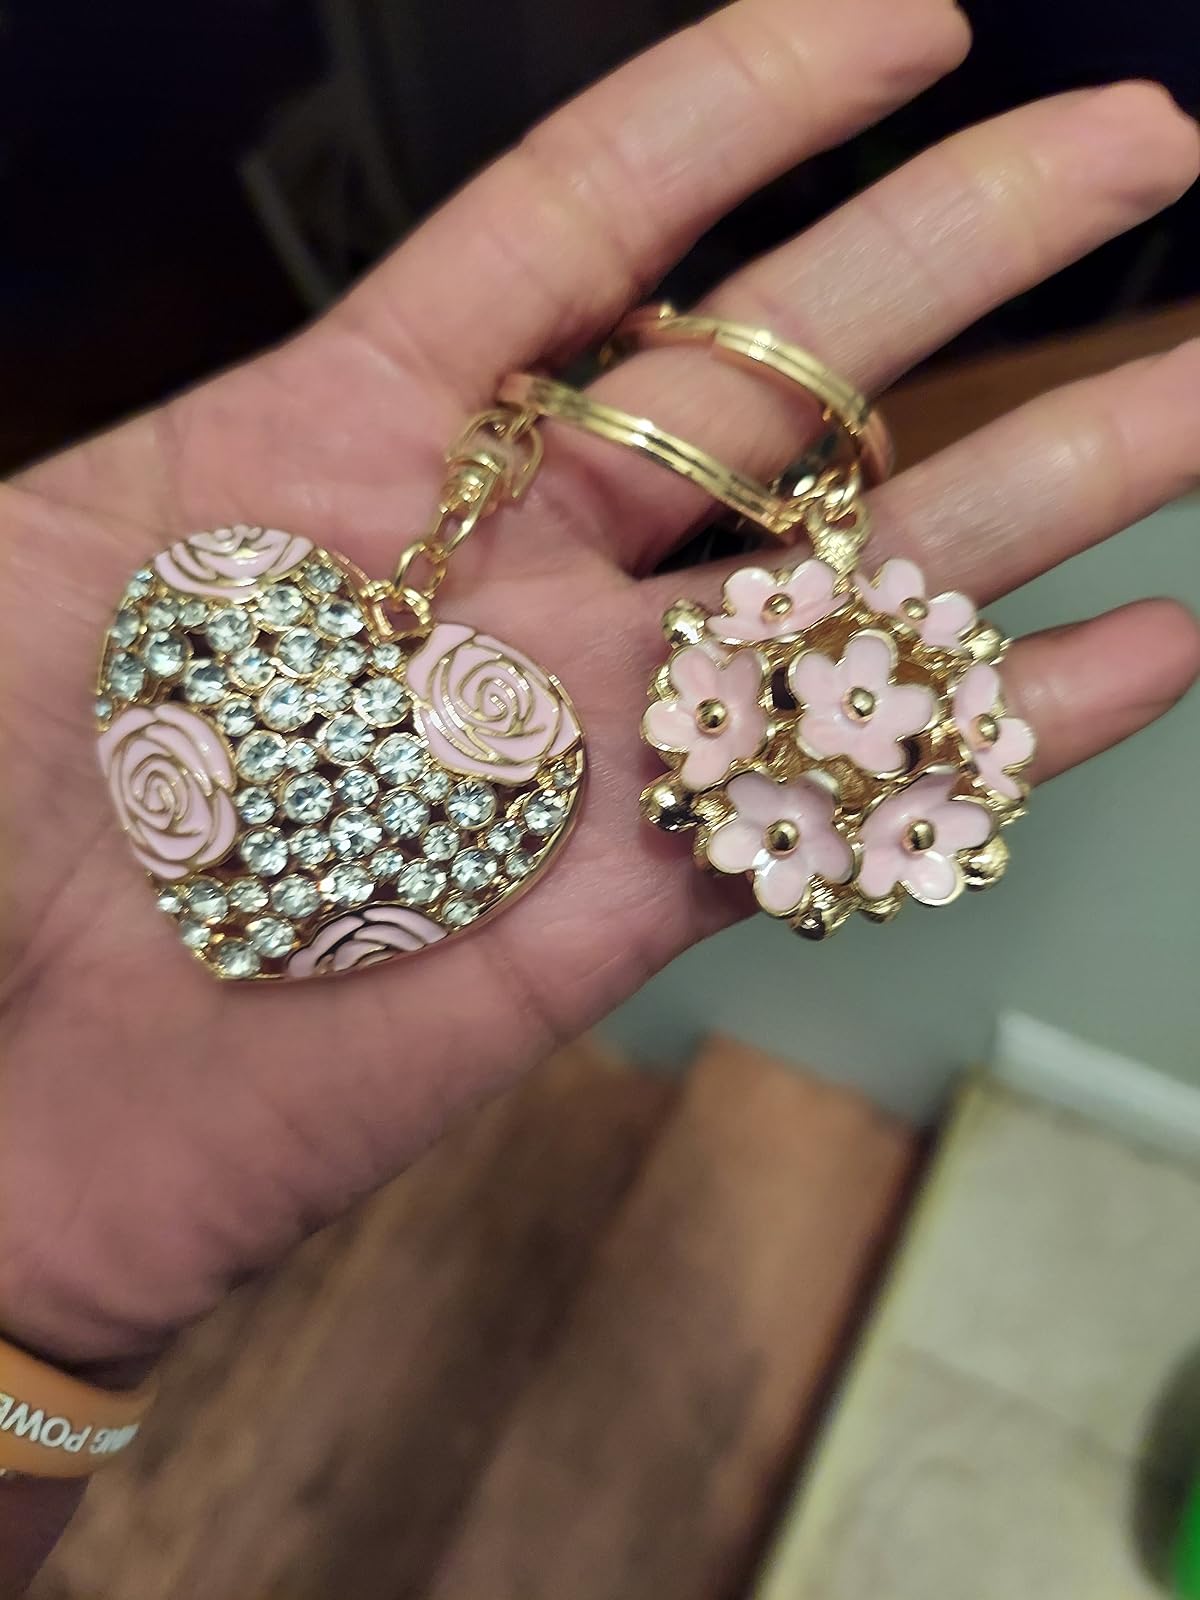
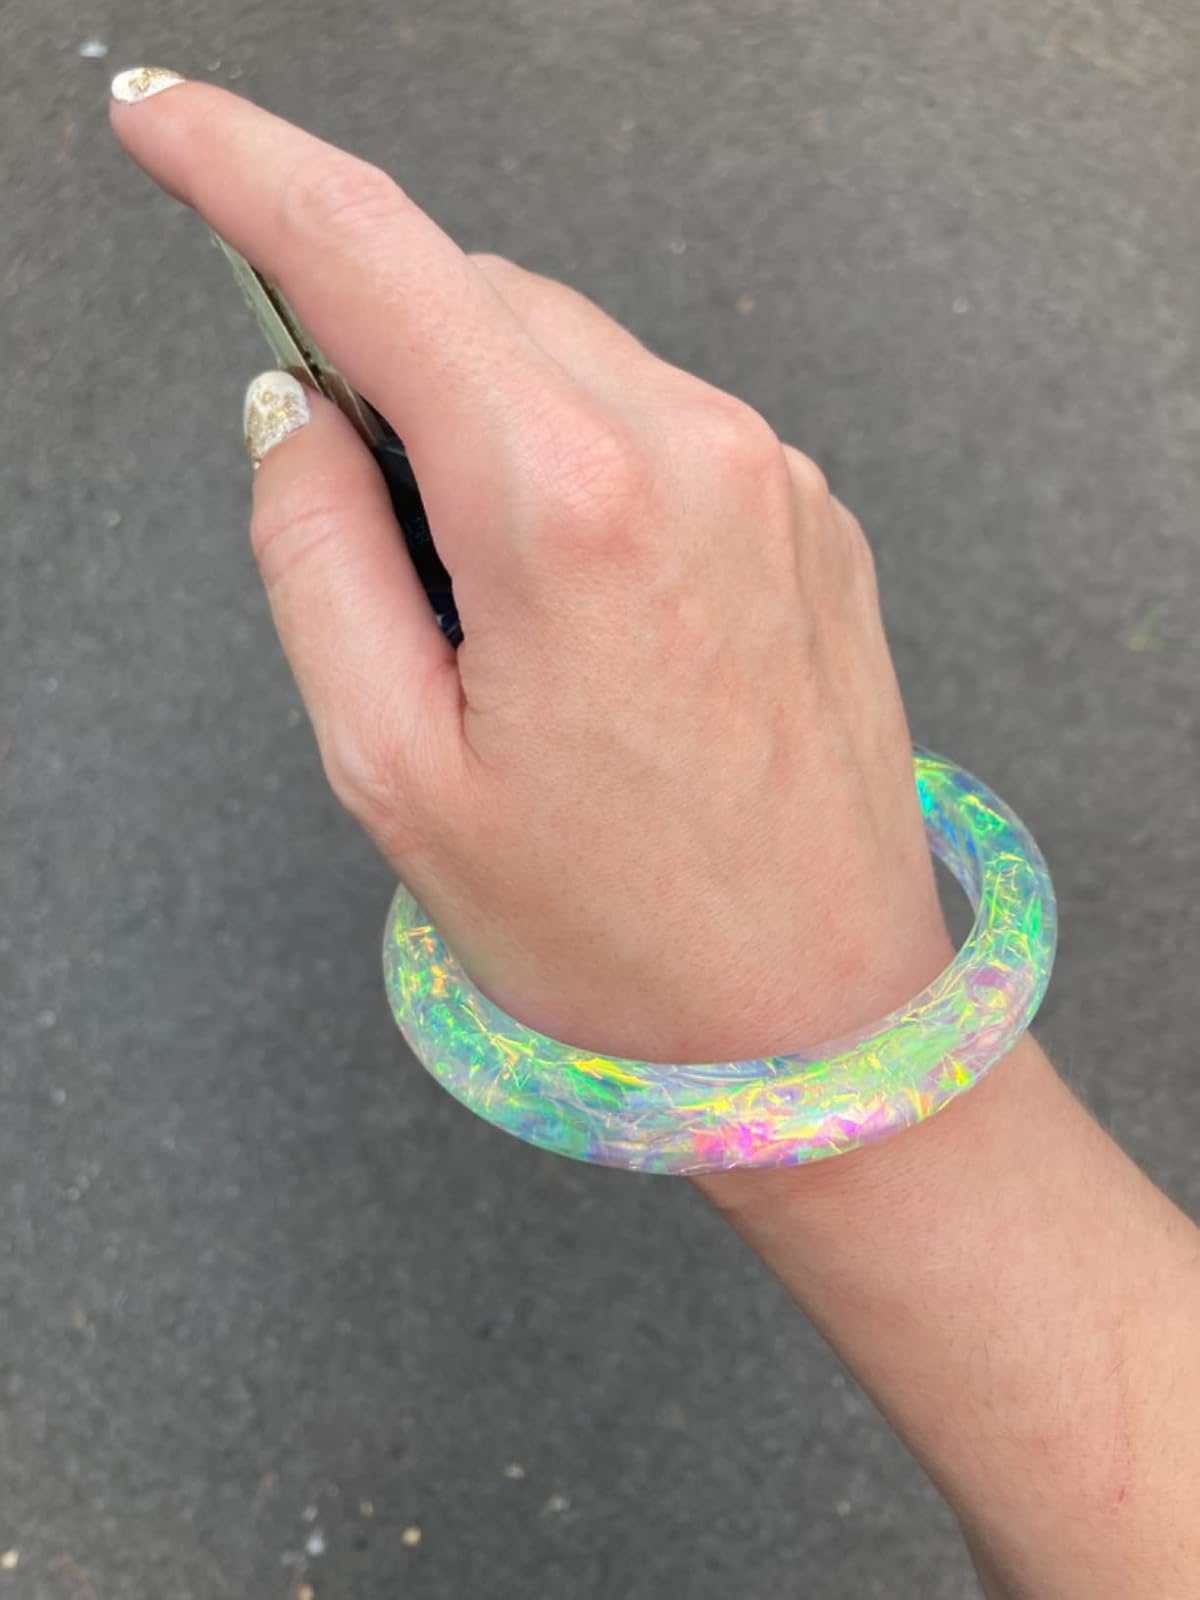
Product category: accessories_keychain
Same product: no